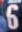
Number: 6